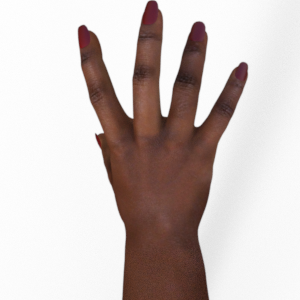
Label: paper